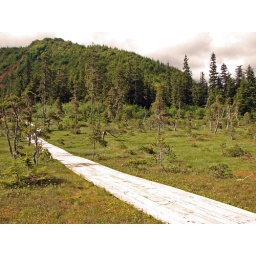
This is the boardwalk that leads over the very marshy land on the way to black bear viewing platforms.